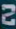
Number: 2